Palmera (film)

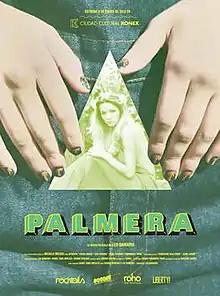
Film poster

Palmera is a 2013 Argentine independent film directed by Leo Damario and starring Micaela Breque, Ceci Barros, Macarena Del Corro, Alina Jaume, Geraldine Guillermo and Érica García. The plot revolves around a group of six girlfriends who go to a large house in Tigre experimenting with psychoactive drugs, until one of them has a stroke.